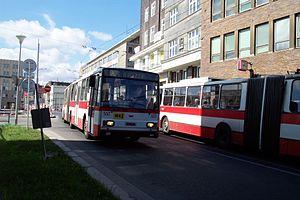
Le trolleybus de Ústí nad Labem compte treize lignes desservant la ville de Ústí nad Labem, en République tchèque.